Portland Beavers Ballpark

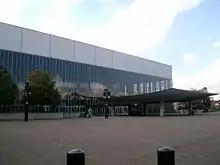
The Memorial Coliseum in the Rose Quarter was an original site for the ballpark, however, it met much public criticism.

In the initial proposal, funding for the new soccer team was dependent on a replacement Beavers stadium being found in Portland. Initially, the ballpark was to be built at the site currently occupied by the Memorial Coliseum, which would have been torn down. But public outcry about demolishing a Portland landmark led Portland mayor Sam Adams to propose a second site in the Rose Quarter area north of Memorial Coliseum, which proved to be too small.